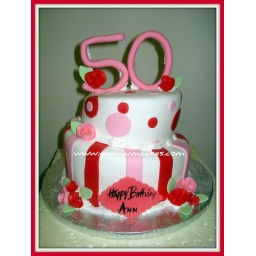
50 birthday cake in red and pink crooked